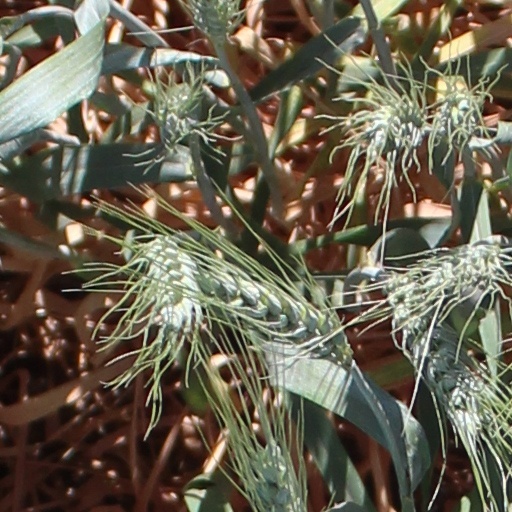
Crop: wheat